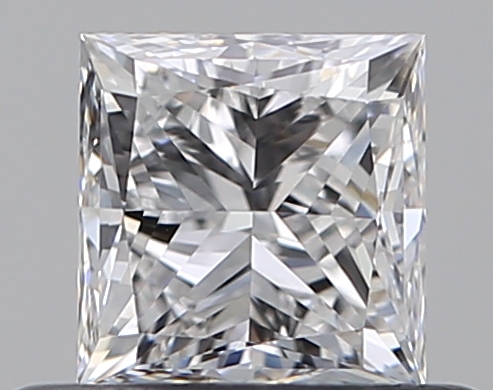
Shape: princess
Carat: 0.5
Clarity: VVS1
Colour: D
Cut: VG
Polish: EX
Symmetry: VG
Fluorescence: N
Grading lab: GIA
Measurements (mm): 4.19 x 4.11 x 3.1